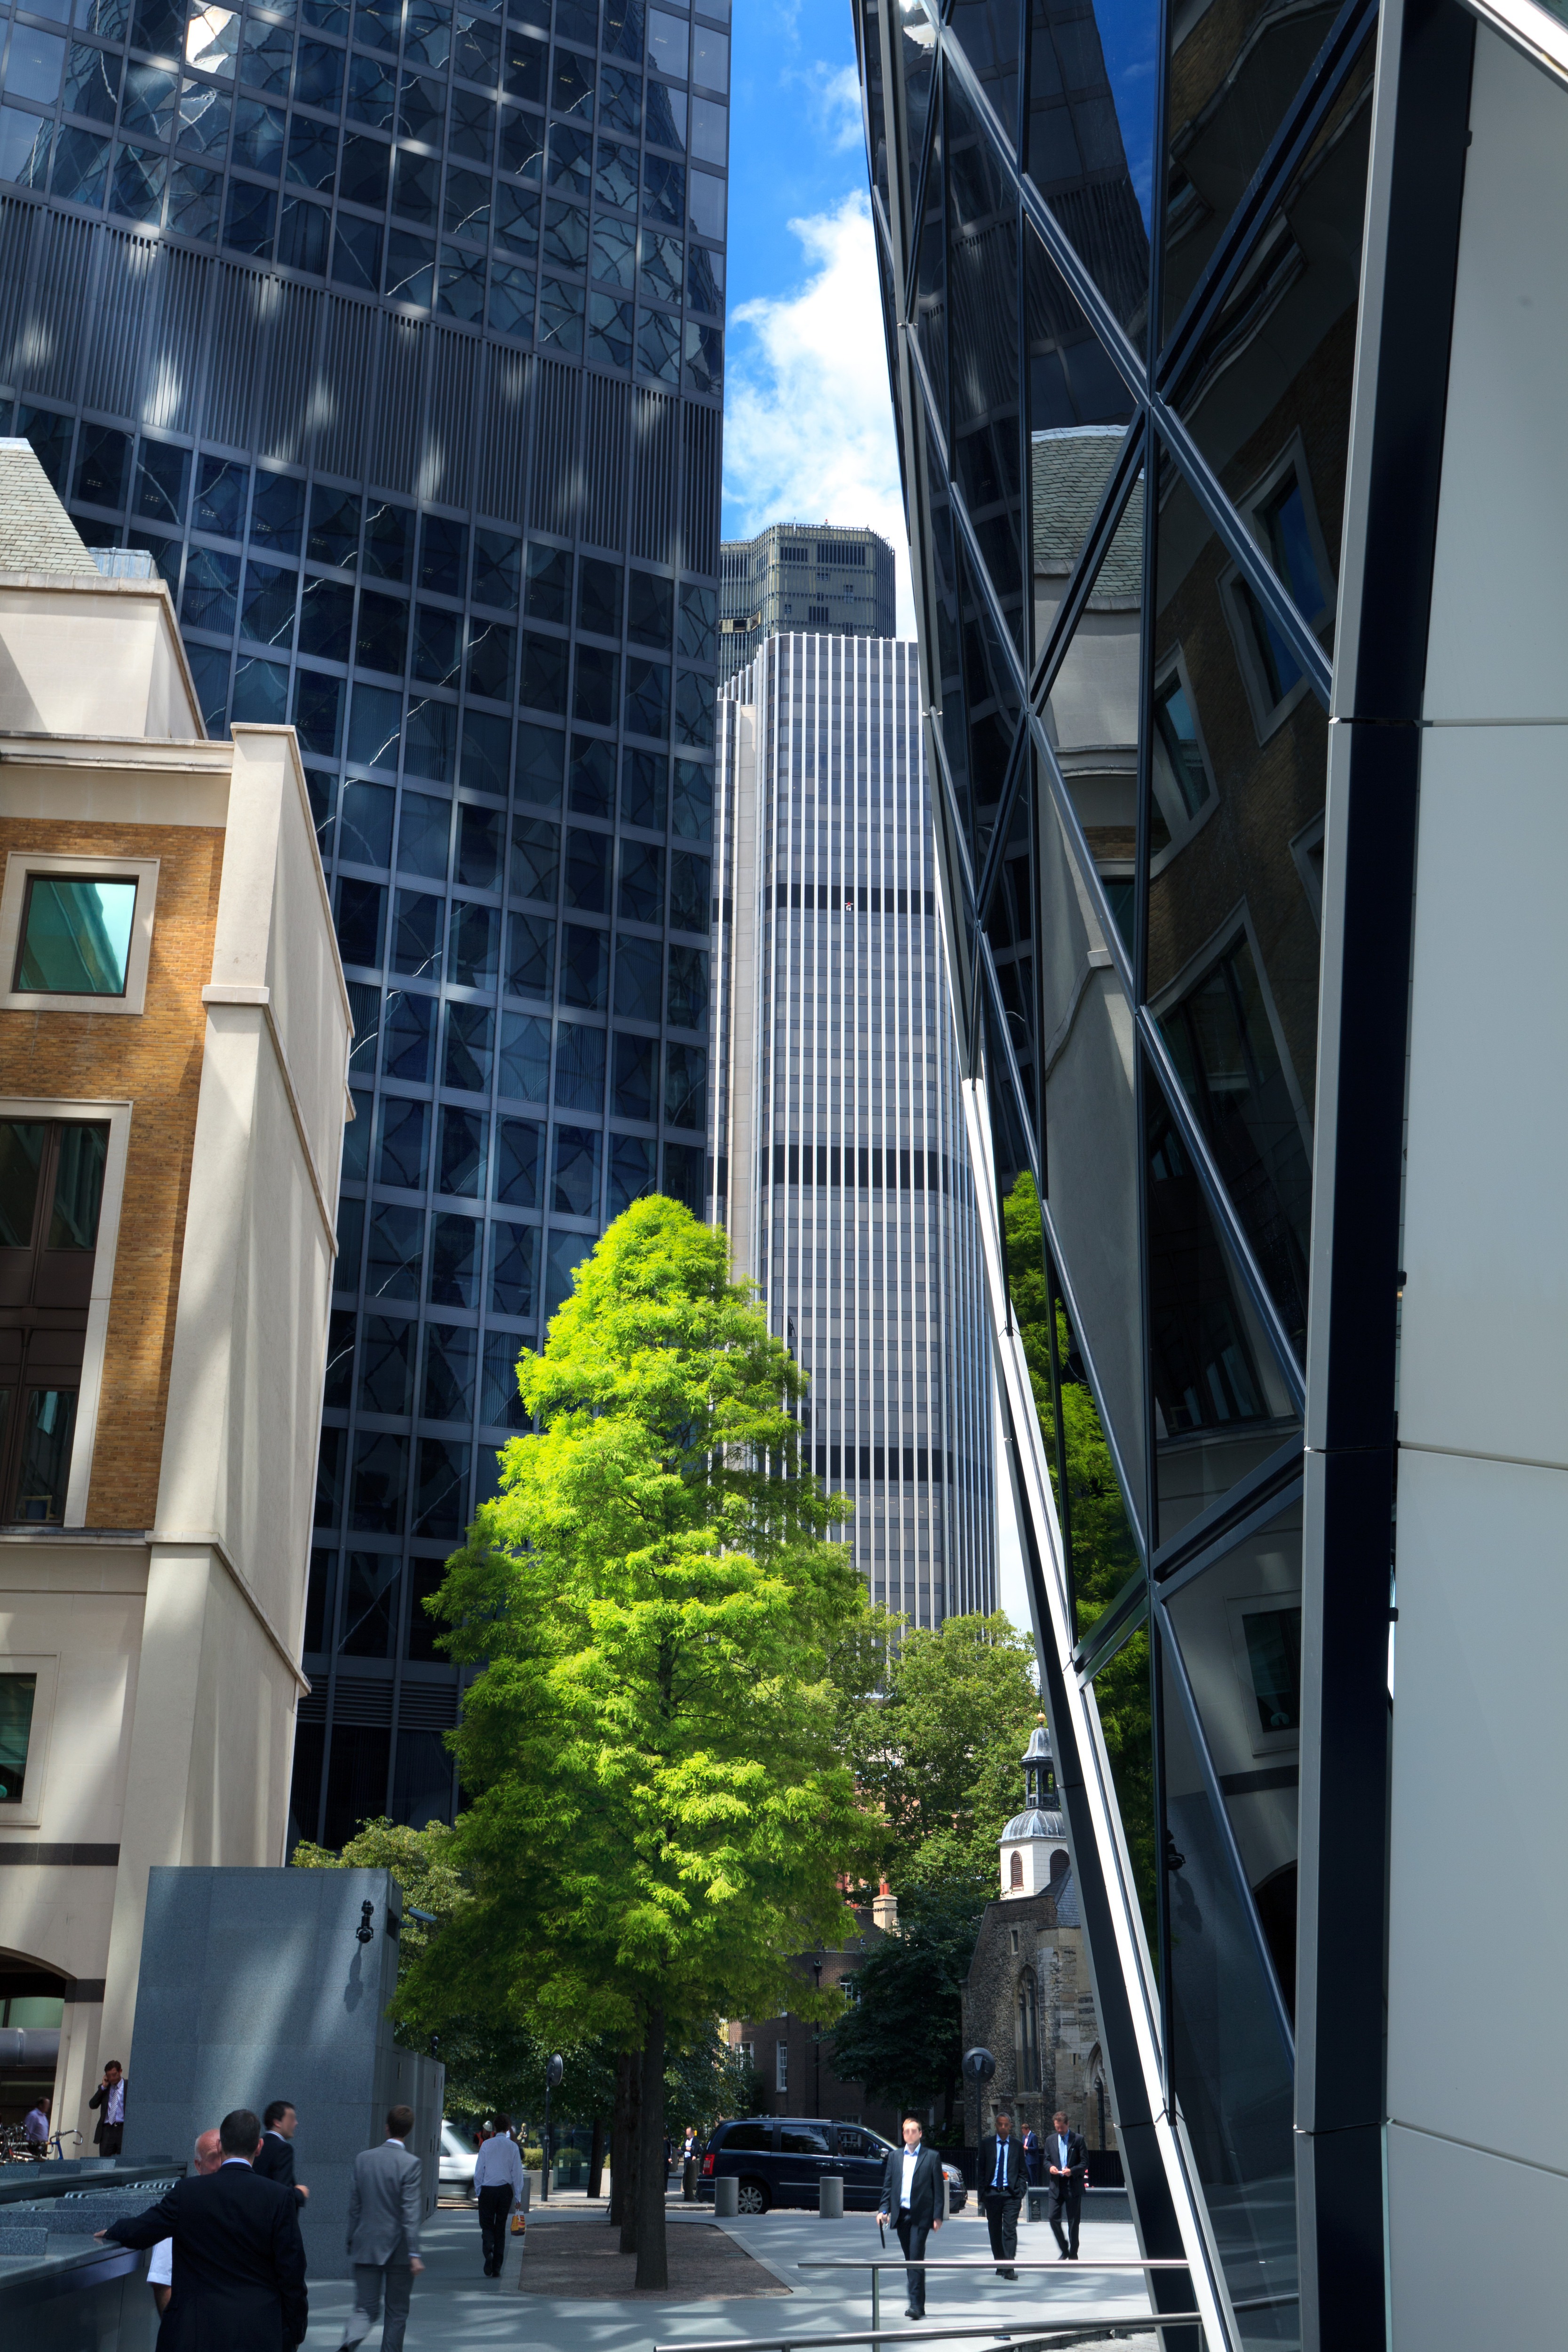
tree, nature, architecture, town, building, city, skyscraper, urban, cityscape, downtown, green, tower, office, landmark, facade, blue, business, modern, tower block, skyscrapers, headquarters, metropolis, condominium, neighbourhood, urban area, human settlement, metropolitan area